Newman, California

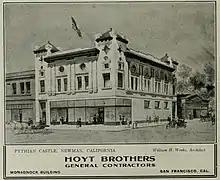
Knights of Pythias Building in 1911.

Simon Newman was born as Simon Neumann in Willmars, Bavaria, German Confederation in 1846. In 1862, the young Jew decided to emigrate to California, where his sister Fanny Wangenheim had already lived. Initially speaking only German and Hebrew, then he learned English and translated his family name to Newman. After becoming a successful businessman, he founded the town of Newman in 1888.